Samantha Maloney

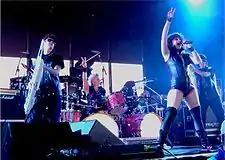
Maloney (second from left) performing with Peaches and the Herms in 2006.

However, Maloney was soon approached by old friend Josh Homme to drum for his side-project Eagles of Death Metal. Maloney accepted the gig and toured with Eagles of Death Metal opening for Queens of the Stone Age all over the world.